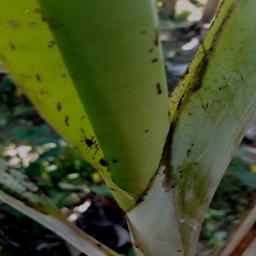
Label: BANANA APHIDS